Sovetsky Sport

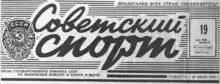
"Soviet Sports" nameplate on the 19 May 1988 issue

Sovetsky Sport (English: Soviet Sports) is a Russian national daily sports newspaper. Until 19 March 1946 the newspaper was called Red Sports (Russian: Красный спорт), it was not printed between 1928 and 1932.